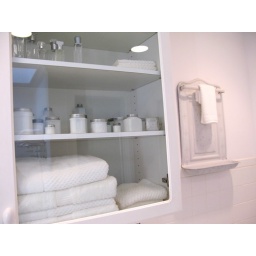
White Collection: Milk Glass Cold Cream jars in the glass bathroom cupboard.